Flare (film)

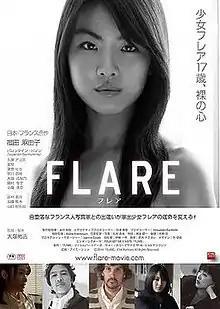
Poster

is a 2014 French-Japanese film directed by Yūkichi Ōtsuka. Japanese actress, Mayuko Fukuda played the lead role. It was released on April 26, 2014.